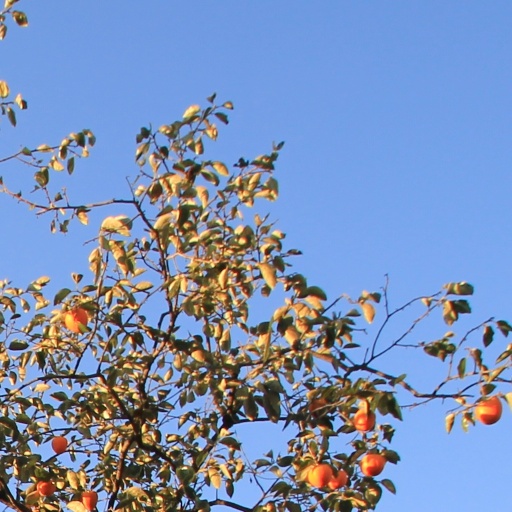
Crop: grape